M4 autocannon

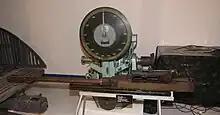
An M4 gun displayed at the Finnish Air Force Museum, 2012

Designed primarily as an anti-aircraft weapon, the gun had a muzzle velocity of and a cyclic rate of 150 rounds per minute. It was normally loaded with high-explosive shells, but could also be loaded with the M80 armor-piercing shell, which could penetrate 1 inch (25 mm) of armor plate at . It was magazine-fed and could be fired manually or by remote control through a solenoid mounted on the rear of the gun.